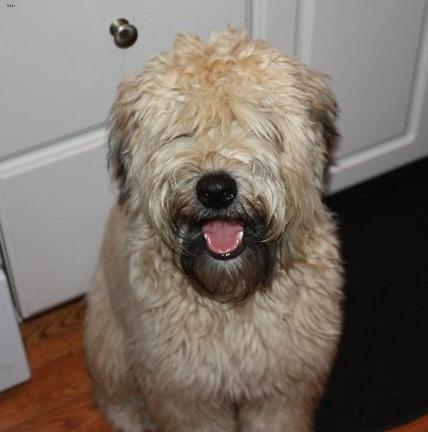
wheaten terrier